Regional cuisines of medieval Europe

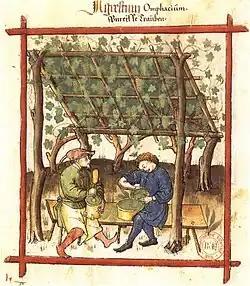
Green grapes being picked to make verjuice; "Tacuinum Sanitatis", 1474.

Northern French cuisine had many similarities to the Anglo-Norman French across the channel, but also had its own specialties. Typical of the Northern French kitchen were the potages and broths, and French chefs excelled in the preparation of meat, fish, roasts, and the sauces that were considered appropriate to each dish. The use of dough and pastry, which was fairly popular in Britain at the time, was almost completely absent from recipe collections with the exception of a few pies. Nor were there any forms of dumplings or the fritters that were so popular in Central Europe. A common Northern French habit was to name dishes after famous and often exotic places and people.